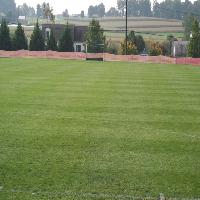
Weather: cloudy or overcast